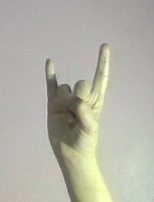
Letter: la